Samuel Gotthold Lange

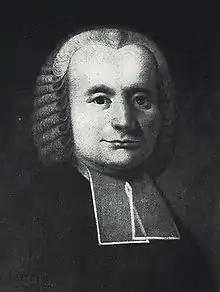
Portrait by an unknown artist in 1758

Samuel Gotthold Lange (born 22 March 1711 in Halle (Saale); died 25 June 1781 in Beesenlaublingen, Bernburg district) was a German writer.